Jordanhill railway station

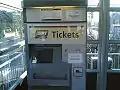
SPT rail ticket machine

The station has a small car park with eleven spaces and is not permanently staffed. Instead, it features a ticket machine, part of an initial batch of ten installed by SPT in late 2003 and early 2004 to combat fare evasion, which was estimated to cost the company £2 million annually. Both platforms are elevated and each has a wheelchair ramp. There is a connecting footbridge between the two platforms.